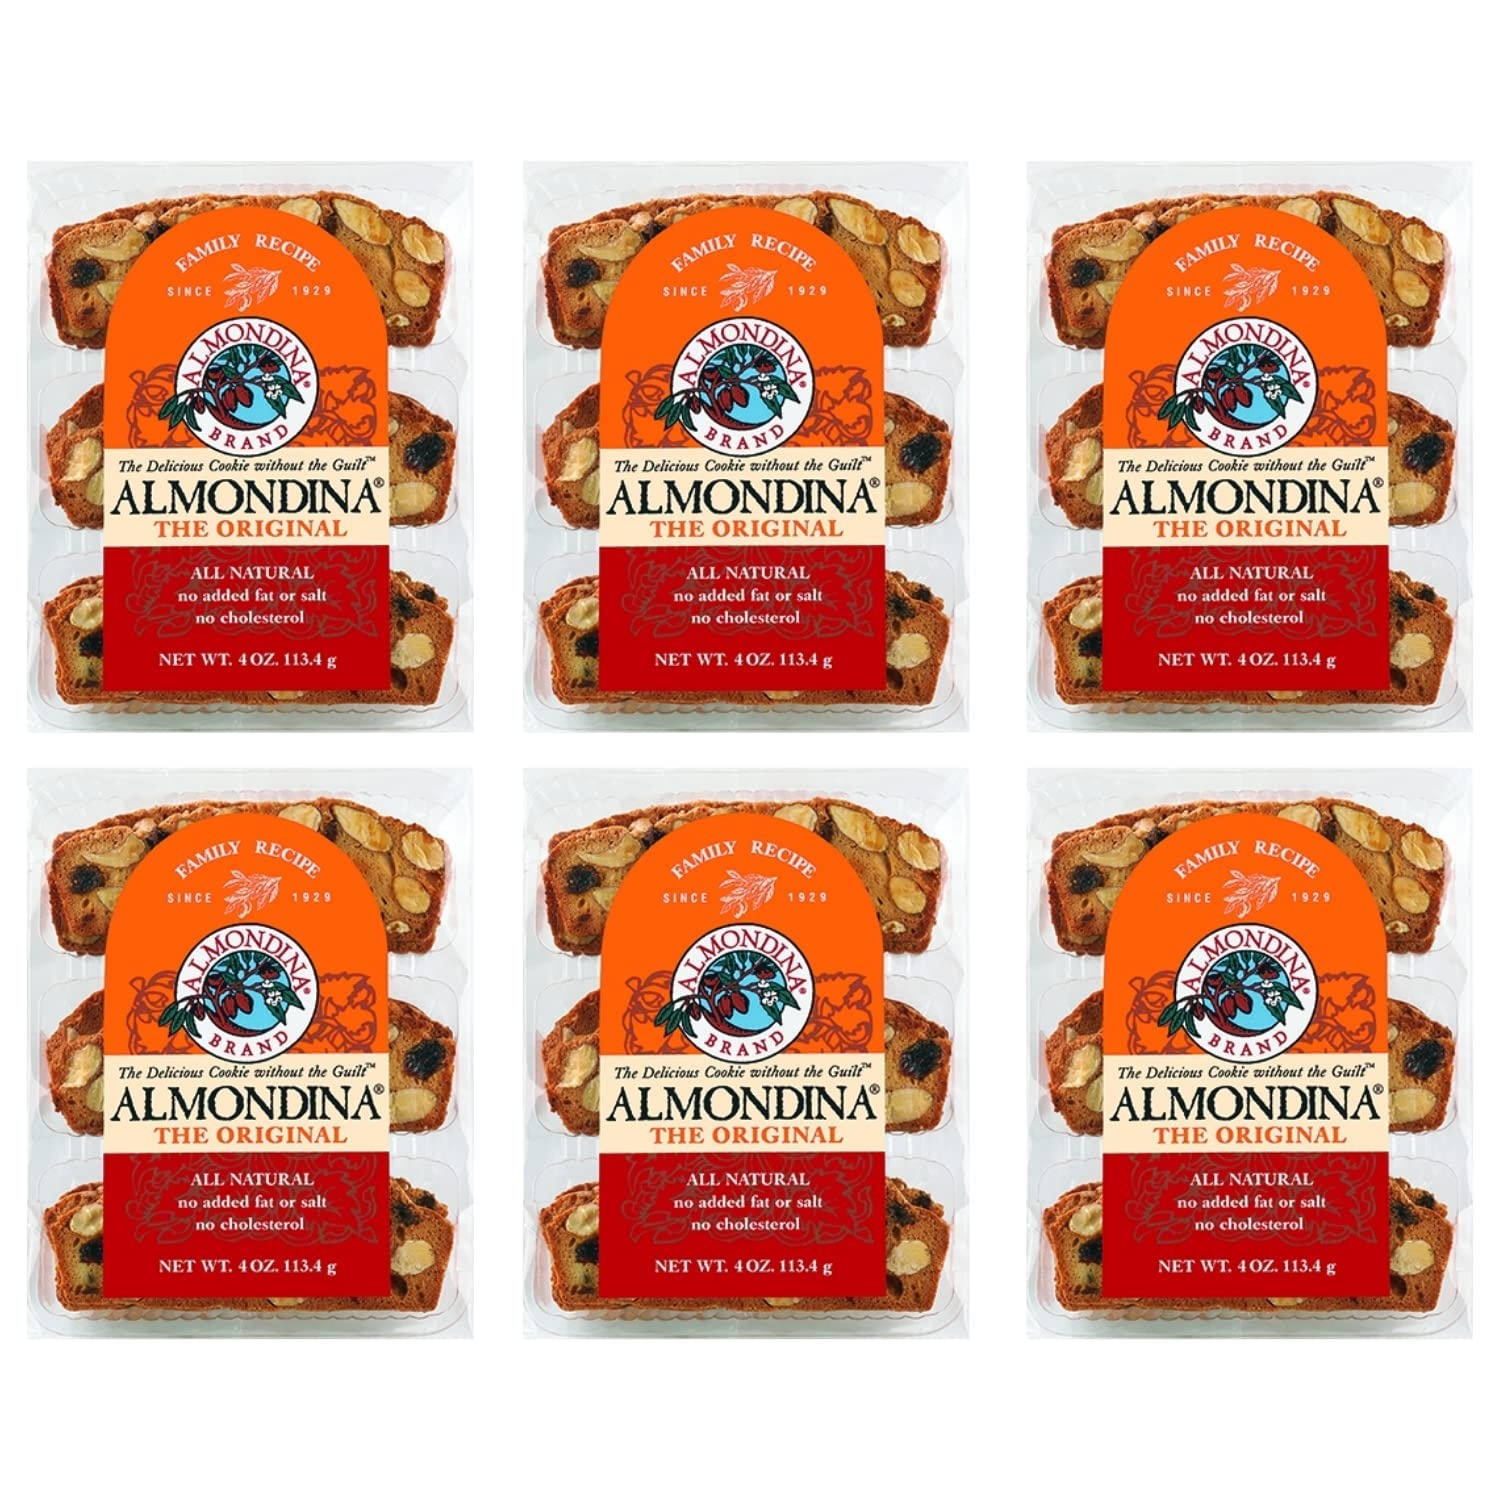
Item Name: Almondina Almond Cookies, Original Flavor, Non-Dairy and Kosher Thin Cookies, Toasted with Natural Ingredients, Sweet and Crunchy Biscotti Snack, 4-Ounce Package (Pack of 6)
Bullet Point 1: The Delicious Cookie Without The Guilt - This is the cookie that made us famous and it is still our #1 bestseller. Based on Grandma Dina’s original secret recipe that she called Petit Gateau Sec, we begin with top quality almonds, plump raisins, and a blend of other natural flavors, then cook this to a perfect crispness.
Bullet Point 2: Contains 6 - 4oz package of original flavored biscuits. A yummy, rich-tasting almond cookie. No wonder it is a bestseller.
Bullet Point 3: This all-natural, crispy almond cookie has no cholesterol and no added fat, salt, or preservatives. It is wonderfully crunchy and does not have to be paired with something else to be enjoyed. However, it is a delightful accompaniment for coffee, tea, soft cheeses and fine light wines.
Bullet Point 4: Addictively delicious but extremely nutritious almond flavored cookies made specially for a better for you snack. It has been 4 times the Specialty Foods Association Sofi winner for Best Cookie.
Bullet Point 5: Satisfaction guarantee! We are so sure that you will be happy with your Almondina purchase, however, if you are not satisfied, please contact us!
Value: 24.0
Unit: Ounce

Price: 23.99